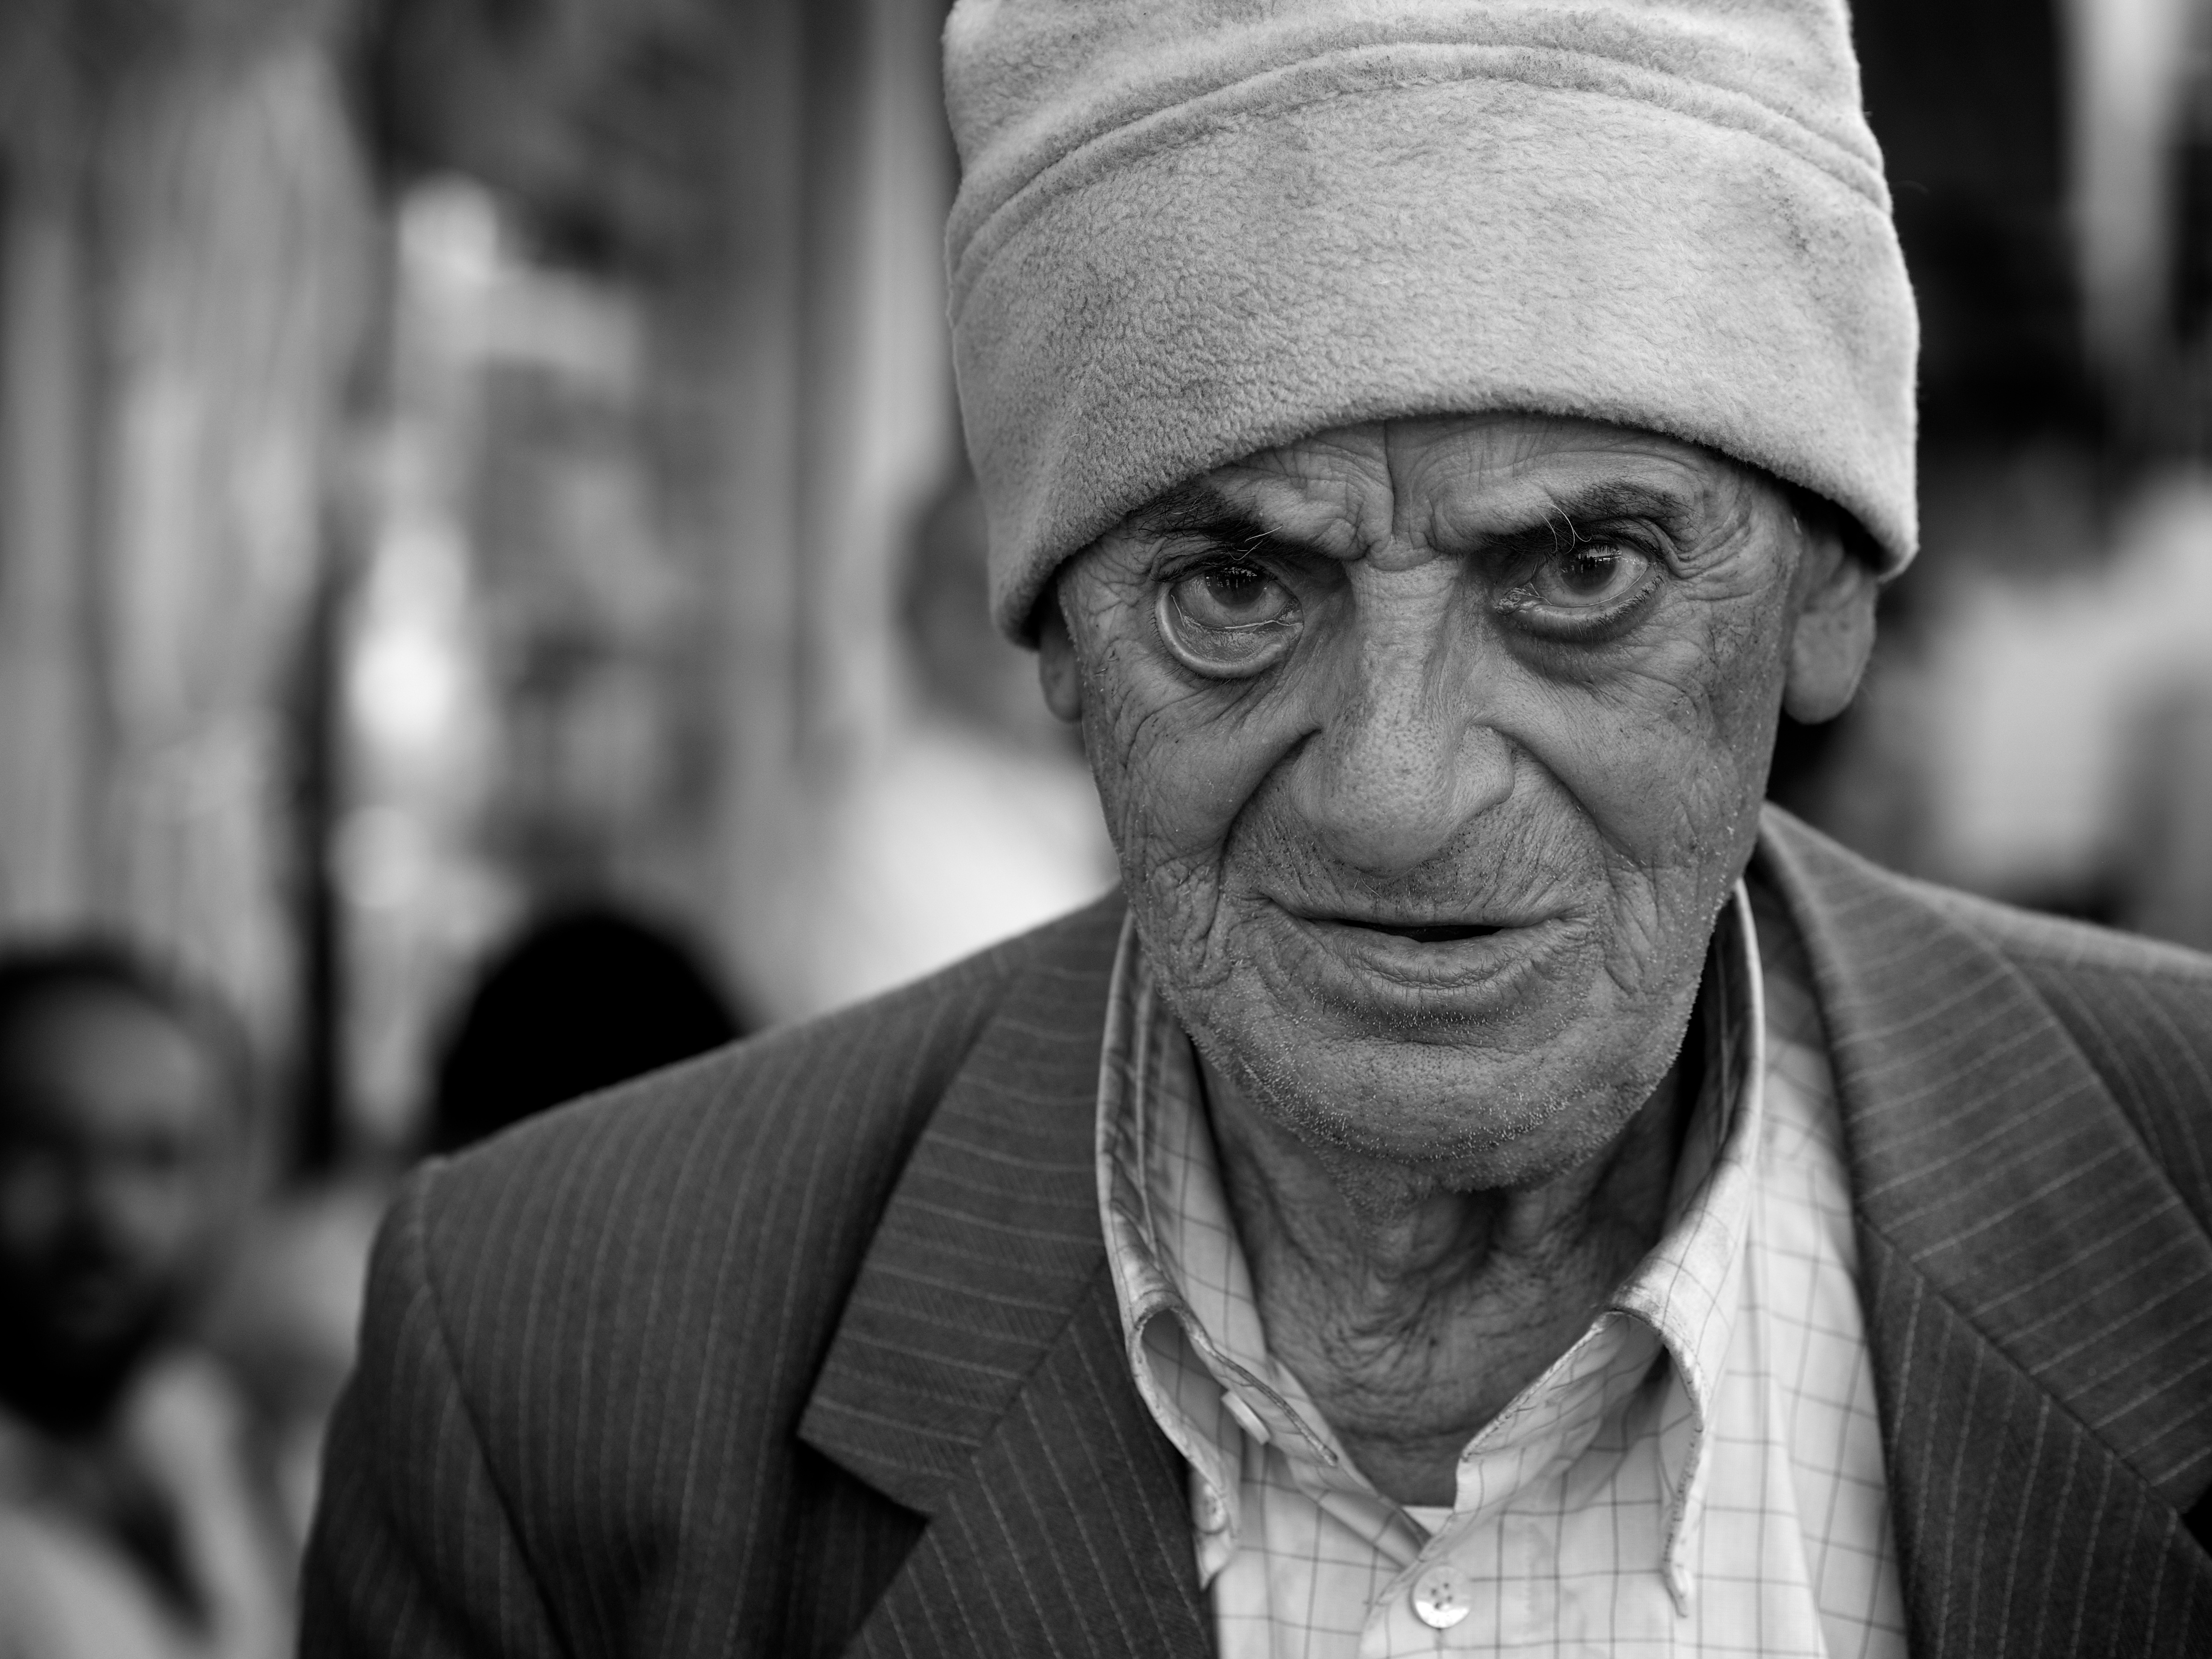
man, person, black and white, people, white, street, photography, ebook, male, portrait, training, black, monochrome, streetphotography, flickr, thomas, video, olympus, photograph, omd, fuji, leica, monochrom, leuthard, hcb, thomasleuthard, monochrome photography